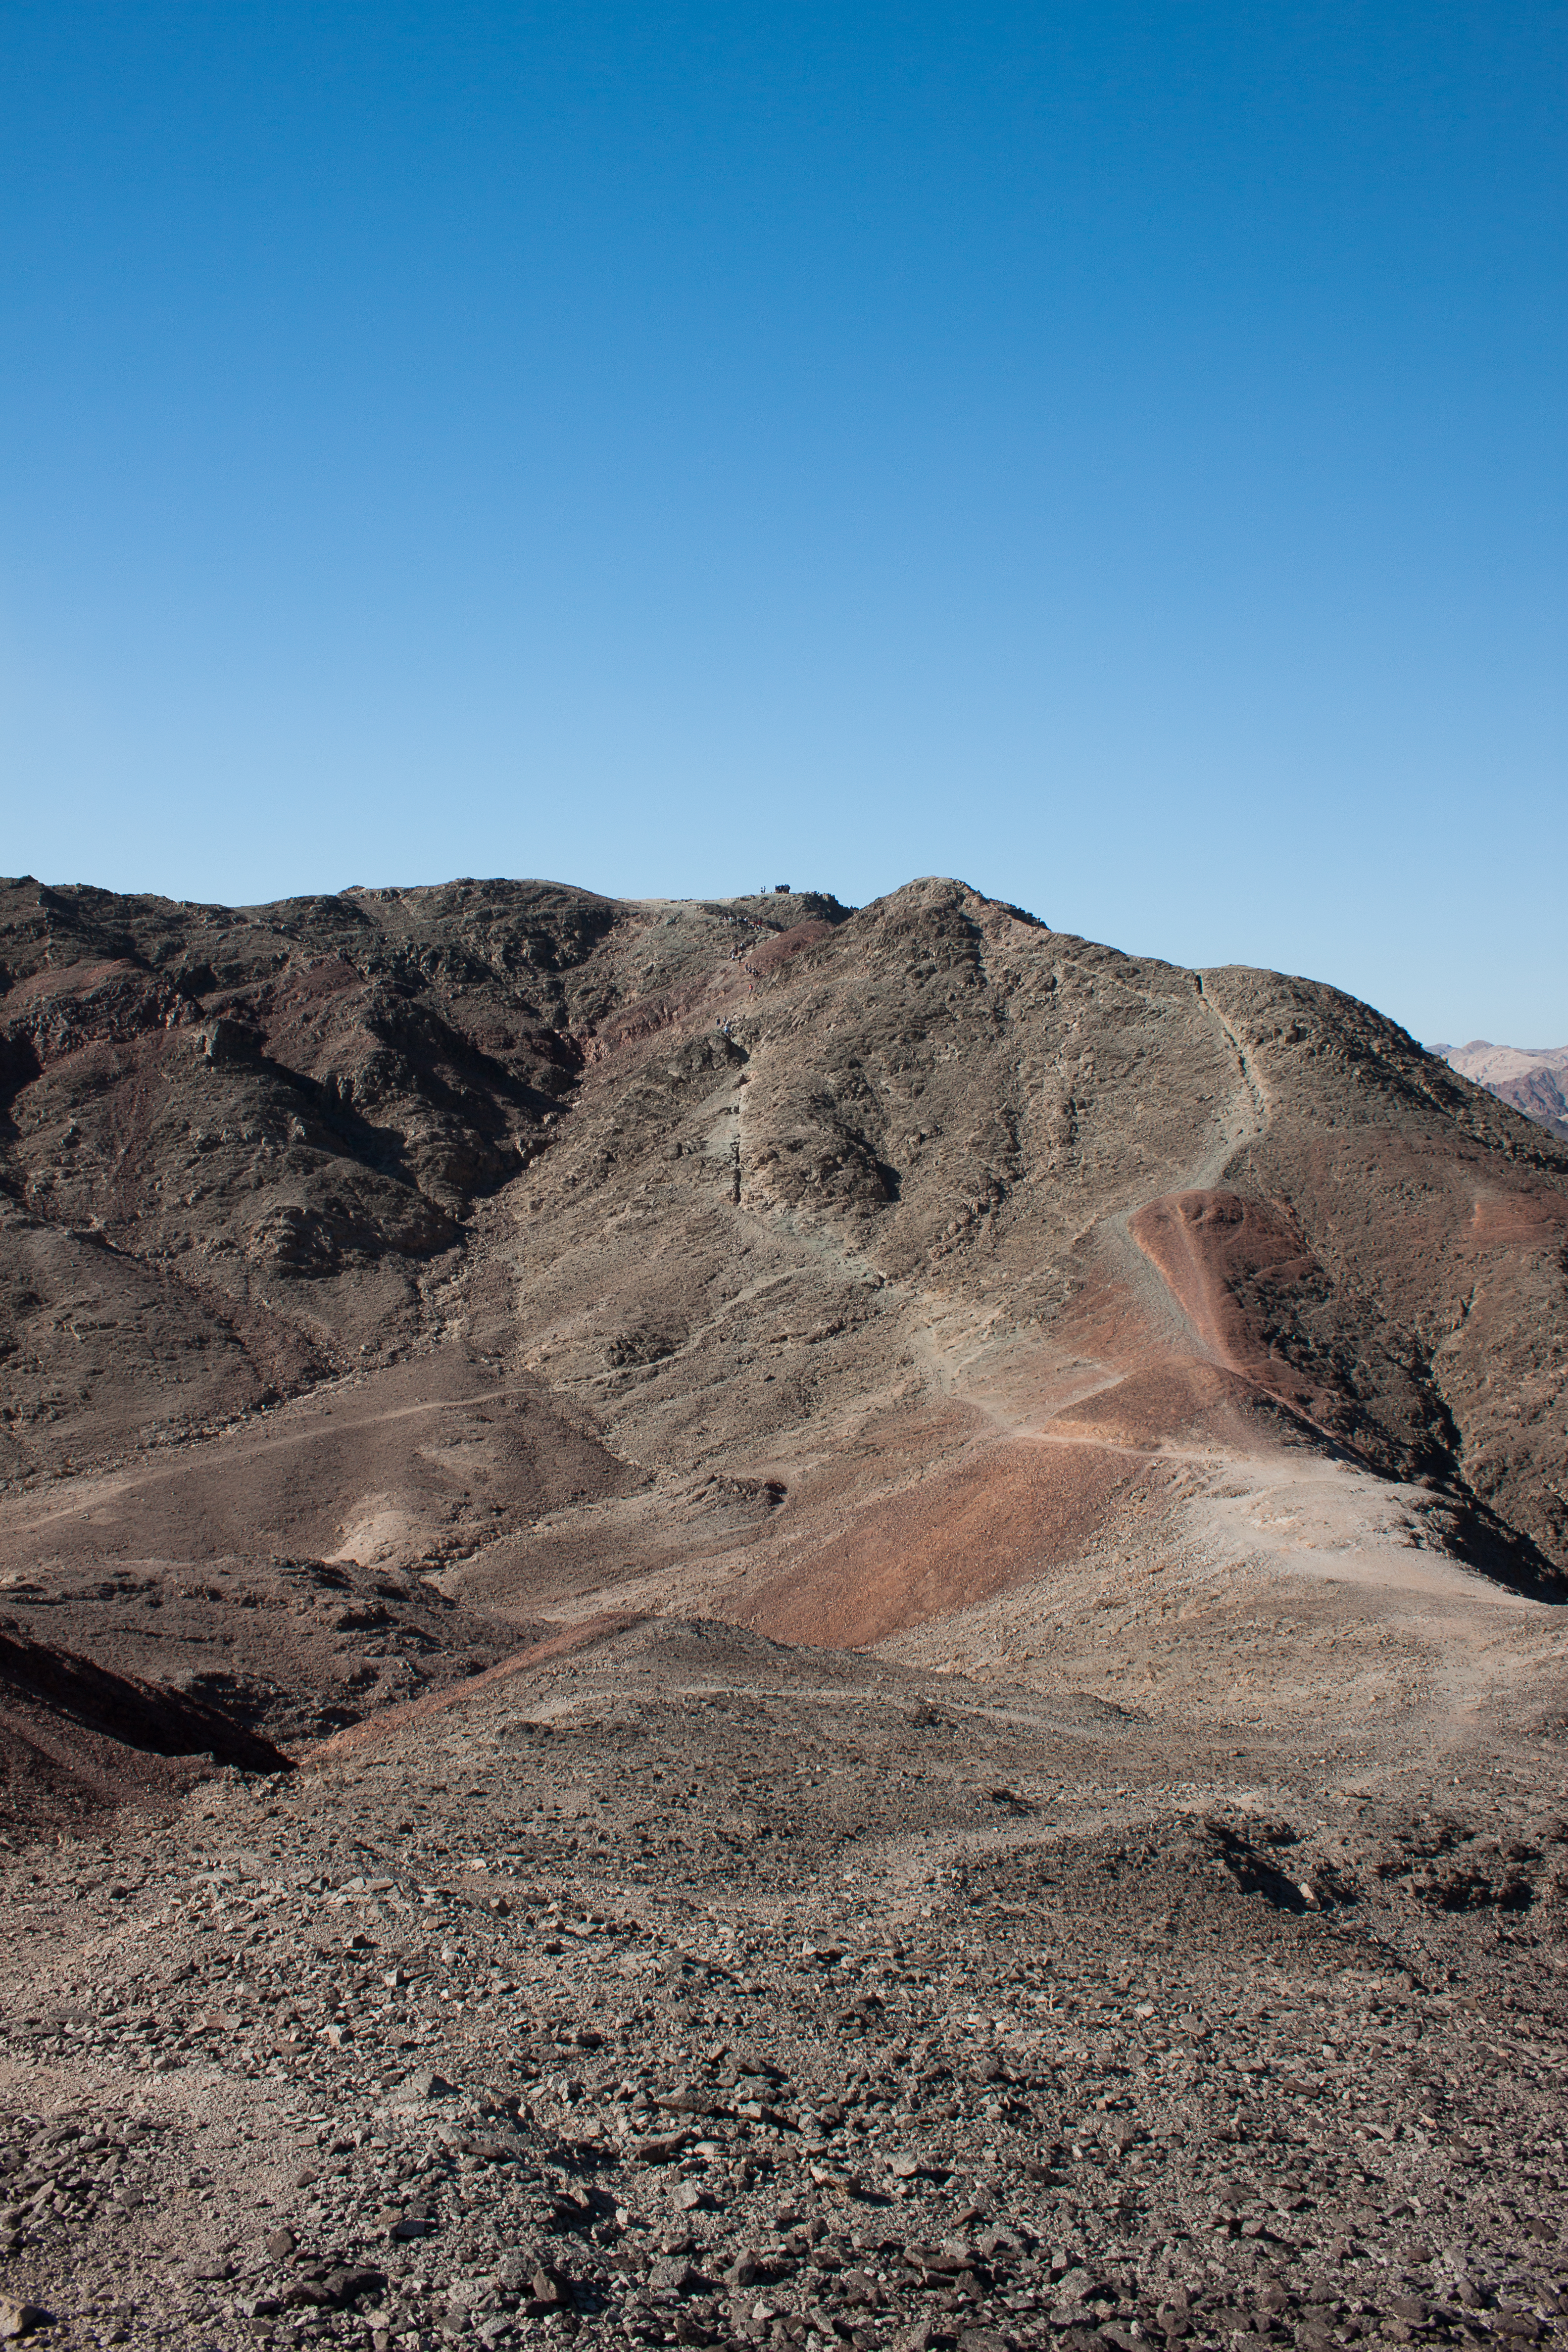
blue, badlands, sky, wilderness, mountain, ridge, wadi, rock, geology, soil, escarpment, highland, formation, hill, makhtesh, plateau, shrubland, terrain, national park, aeolian landform, fault, landscape, outcrop, desert, ecoregion, plant community, mountain range, elevation, fell, cloud, batholith, sill, bedrock, depression, valley, summit